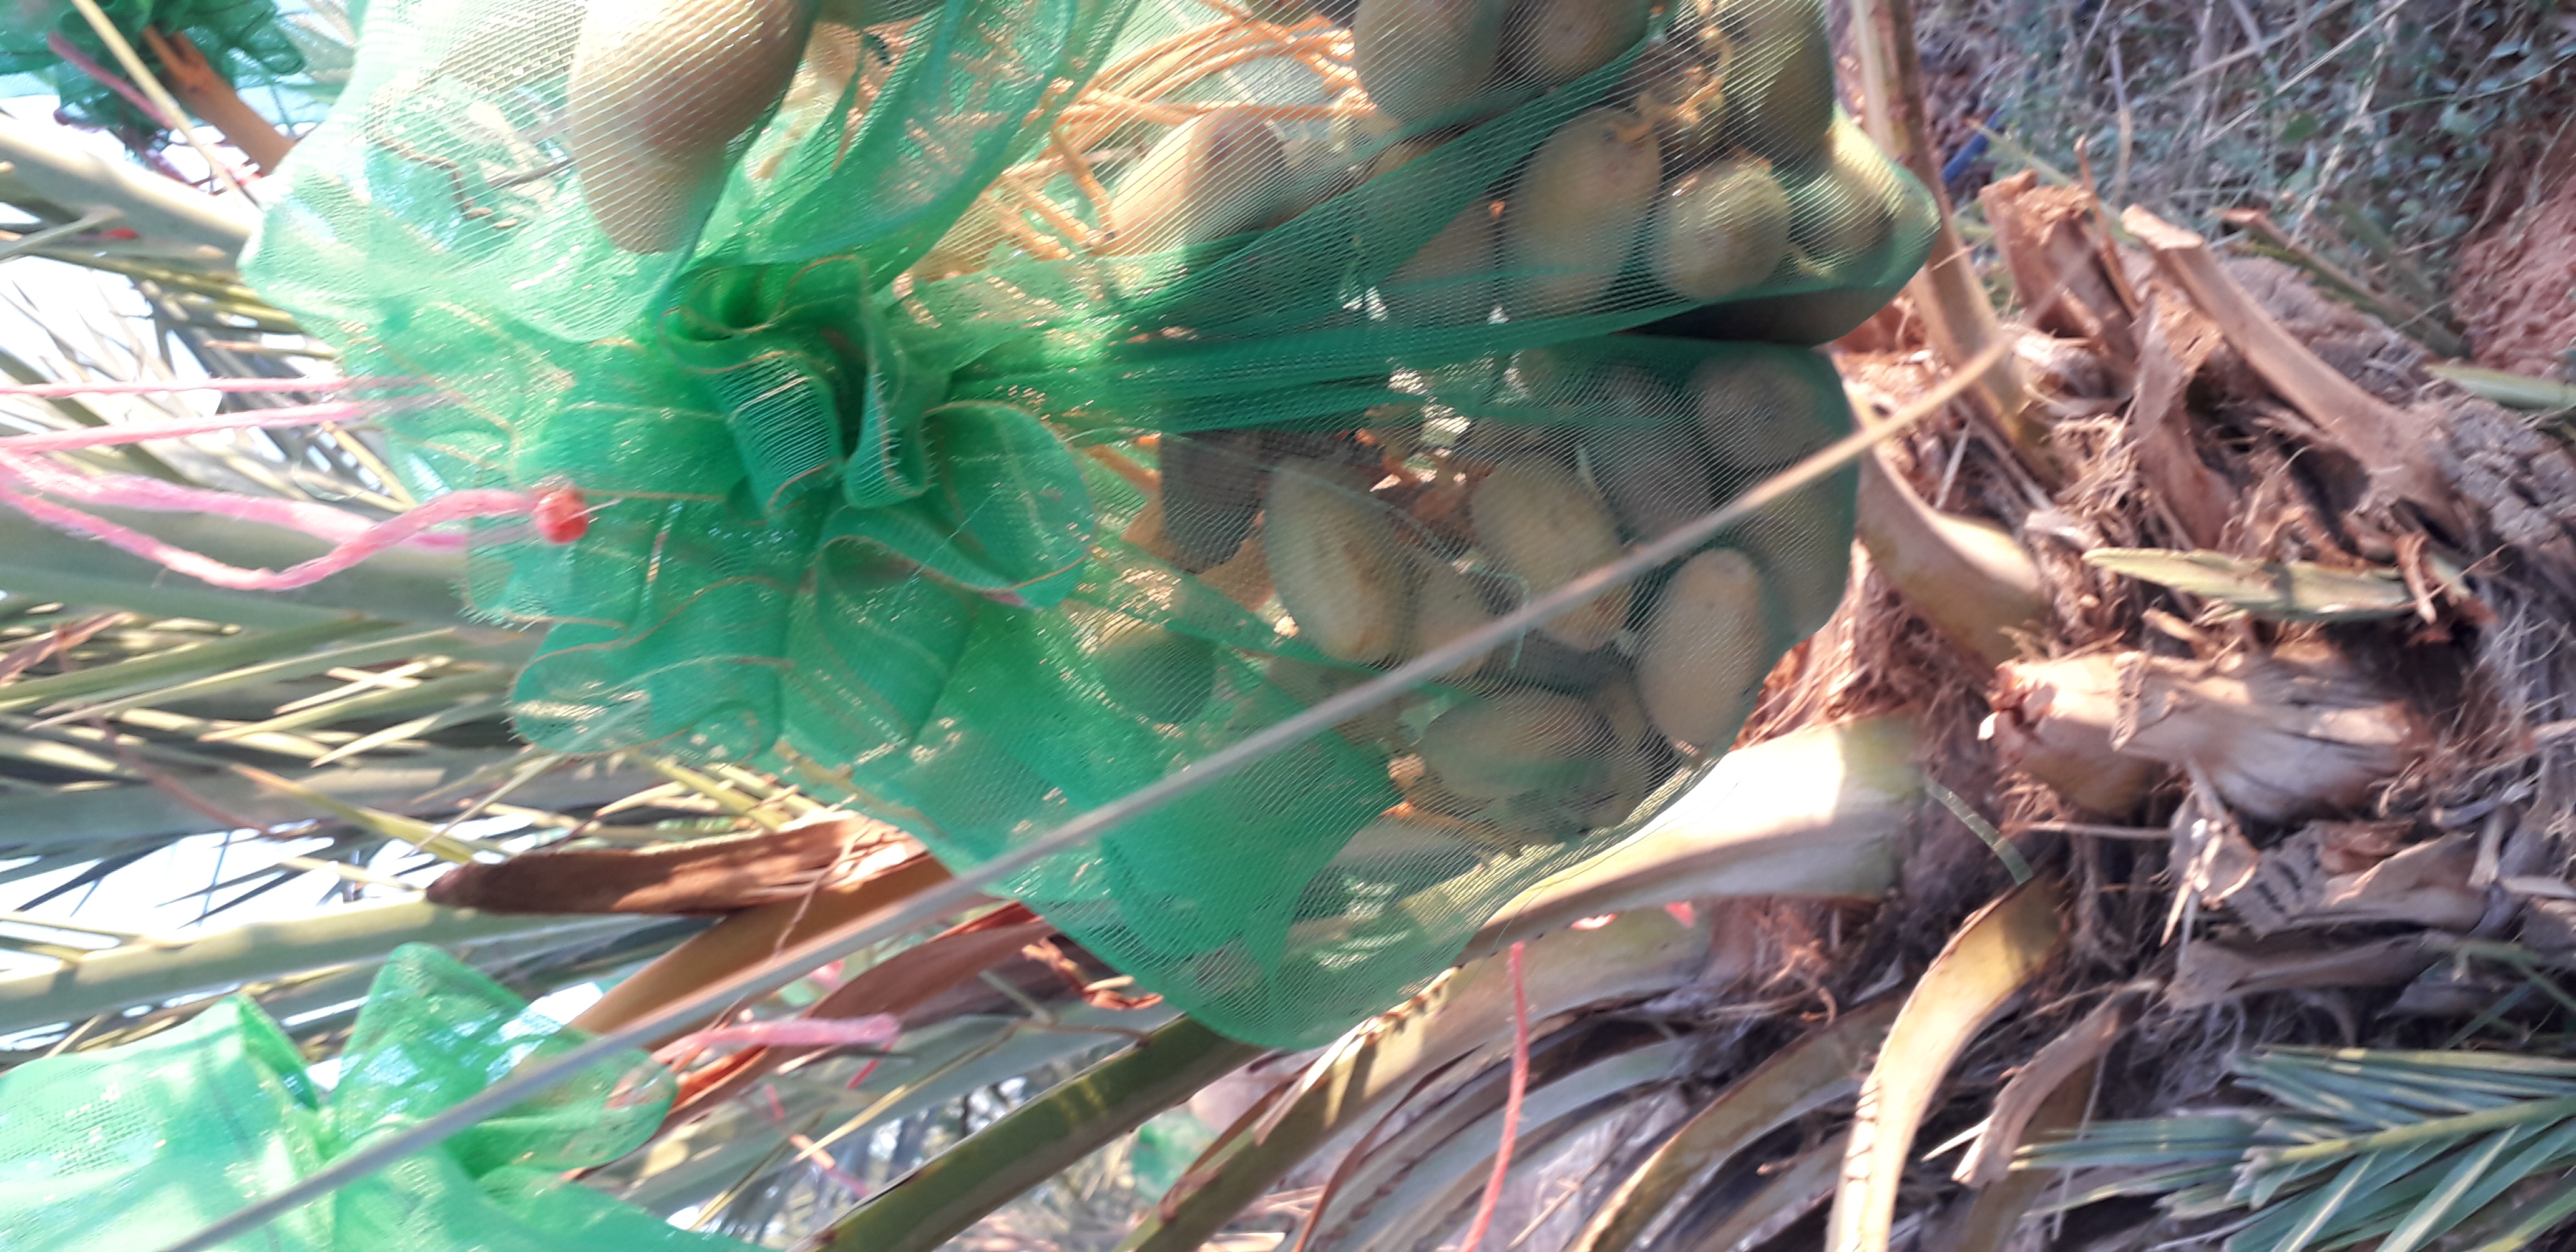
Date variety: Boumajhoul